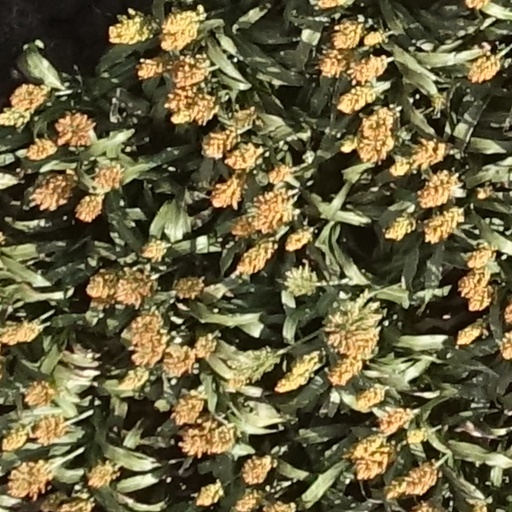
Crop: sorghum